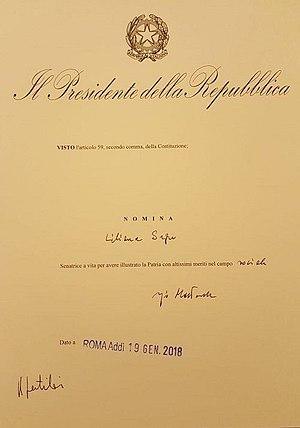
Liliana Segre, née le 10 septembre 1930 à Milan, est une femme politique italienne, rescapée de la Shoah, nommée sénatrice à vie en janvier 2018, militante de la mémoire de la Shoah.